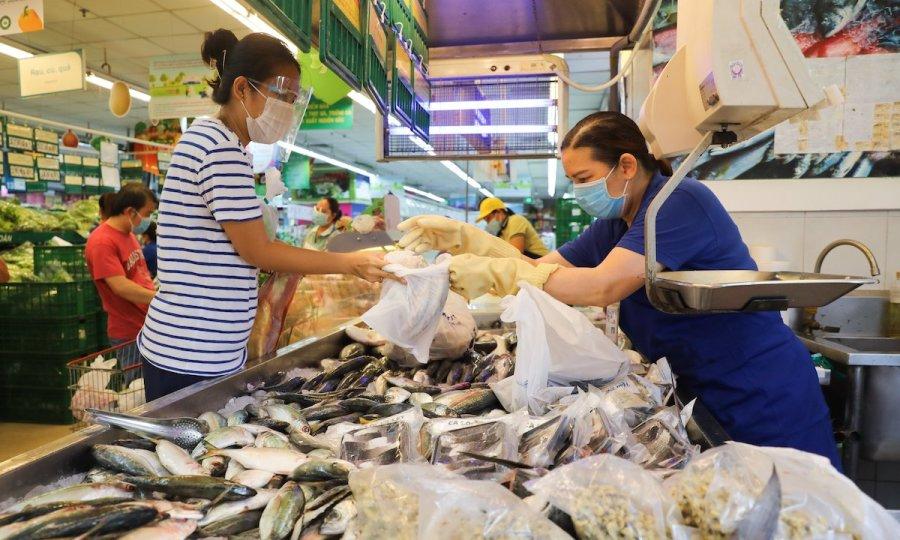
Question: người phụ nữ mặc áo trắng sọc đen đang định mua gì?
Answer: mua cá tươi sông